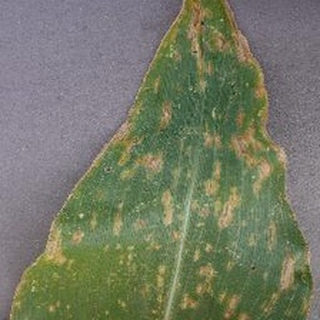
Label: corn_gray_leaf_spot